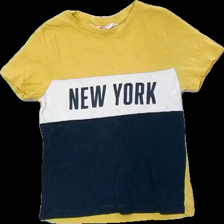
View: front
Type: T-shirt
Category: Children
Brand: H&M
Colors: White, Yellow, Black
Material: 100% cotton
Pattern: Other
Cut: Regular
Size: 110
Season: All
Holes: Minor
Damage: hål
Damage location: top left
Damage 2 location: middle center
Damage 3 location: bottom right
Price range: <50
Recommended usage: Reuse
Description: tre färgad tröja med text i mitten. den mörka färgen är lite "luddig". litet hål på vänstra armen